Mysuru–Cuddalore Port Express

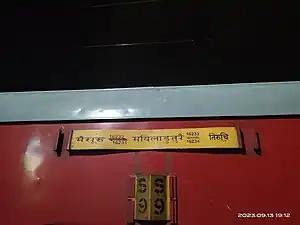

Initially, numbered as 3132, this service had 4 slip coaches linked with "Island Express" at Erode. Later, C. K. Jaffer Sharief, the then Minister of Railways, introduced an exclusive full service between Bengaluru and Trichy as Train No.65316532 operated by Bengaluru railway division of Southern Railway zone, (before the formation of South Western Railway zone).